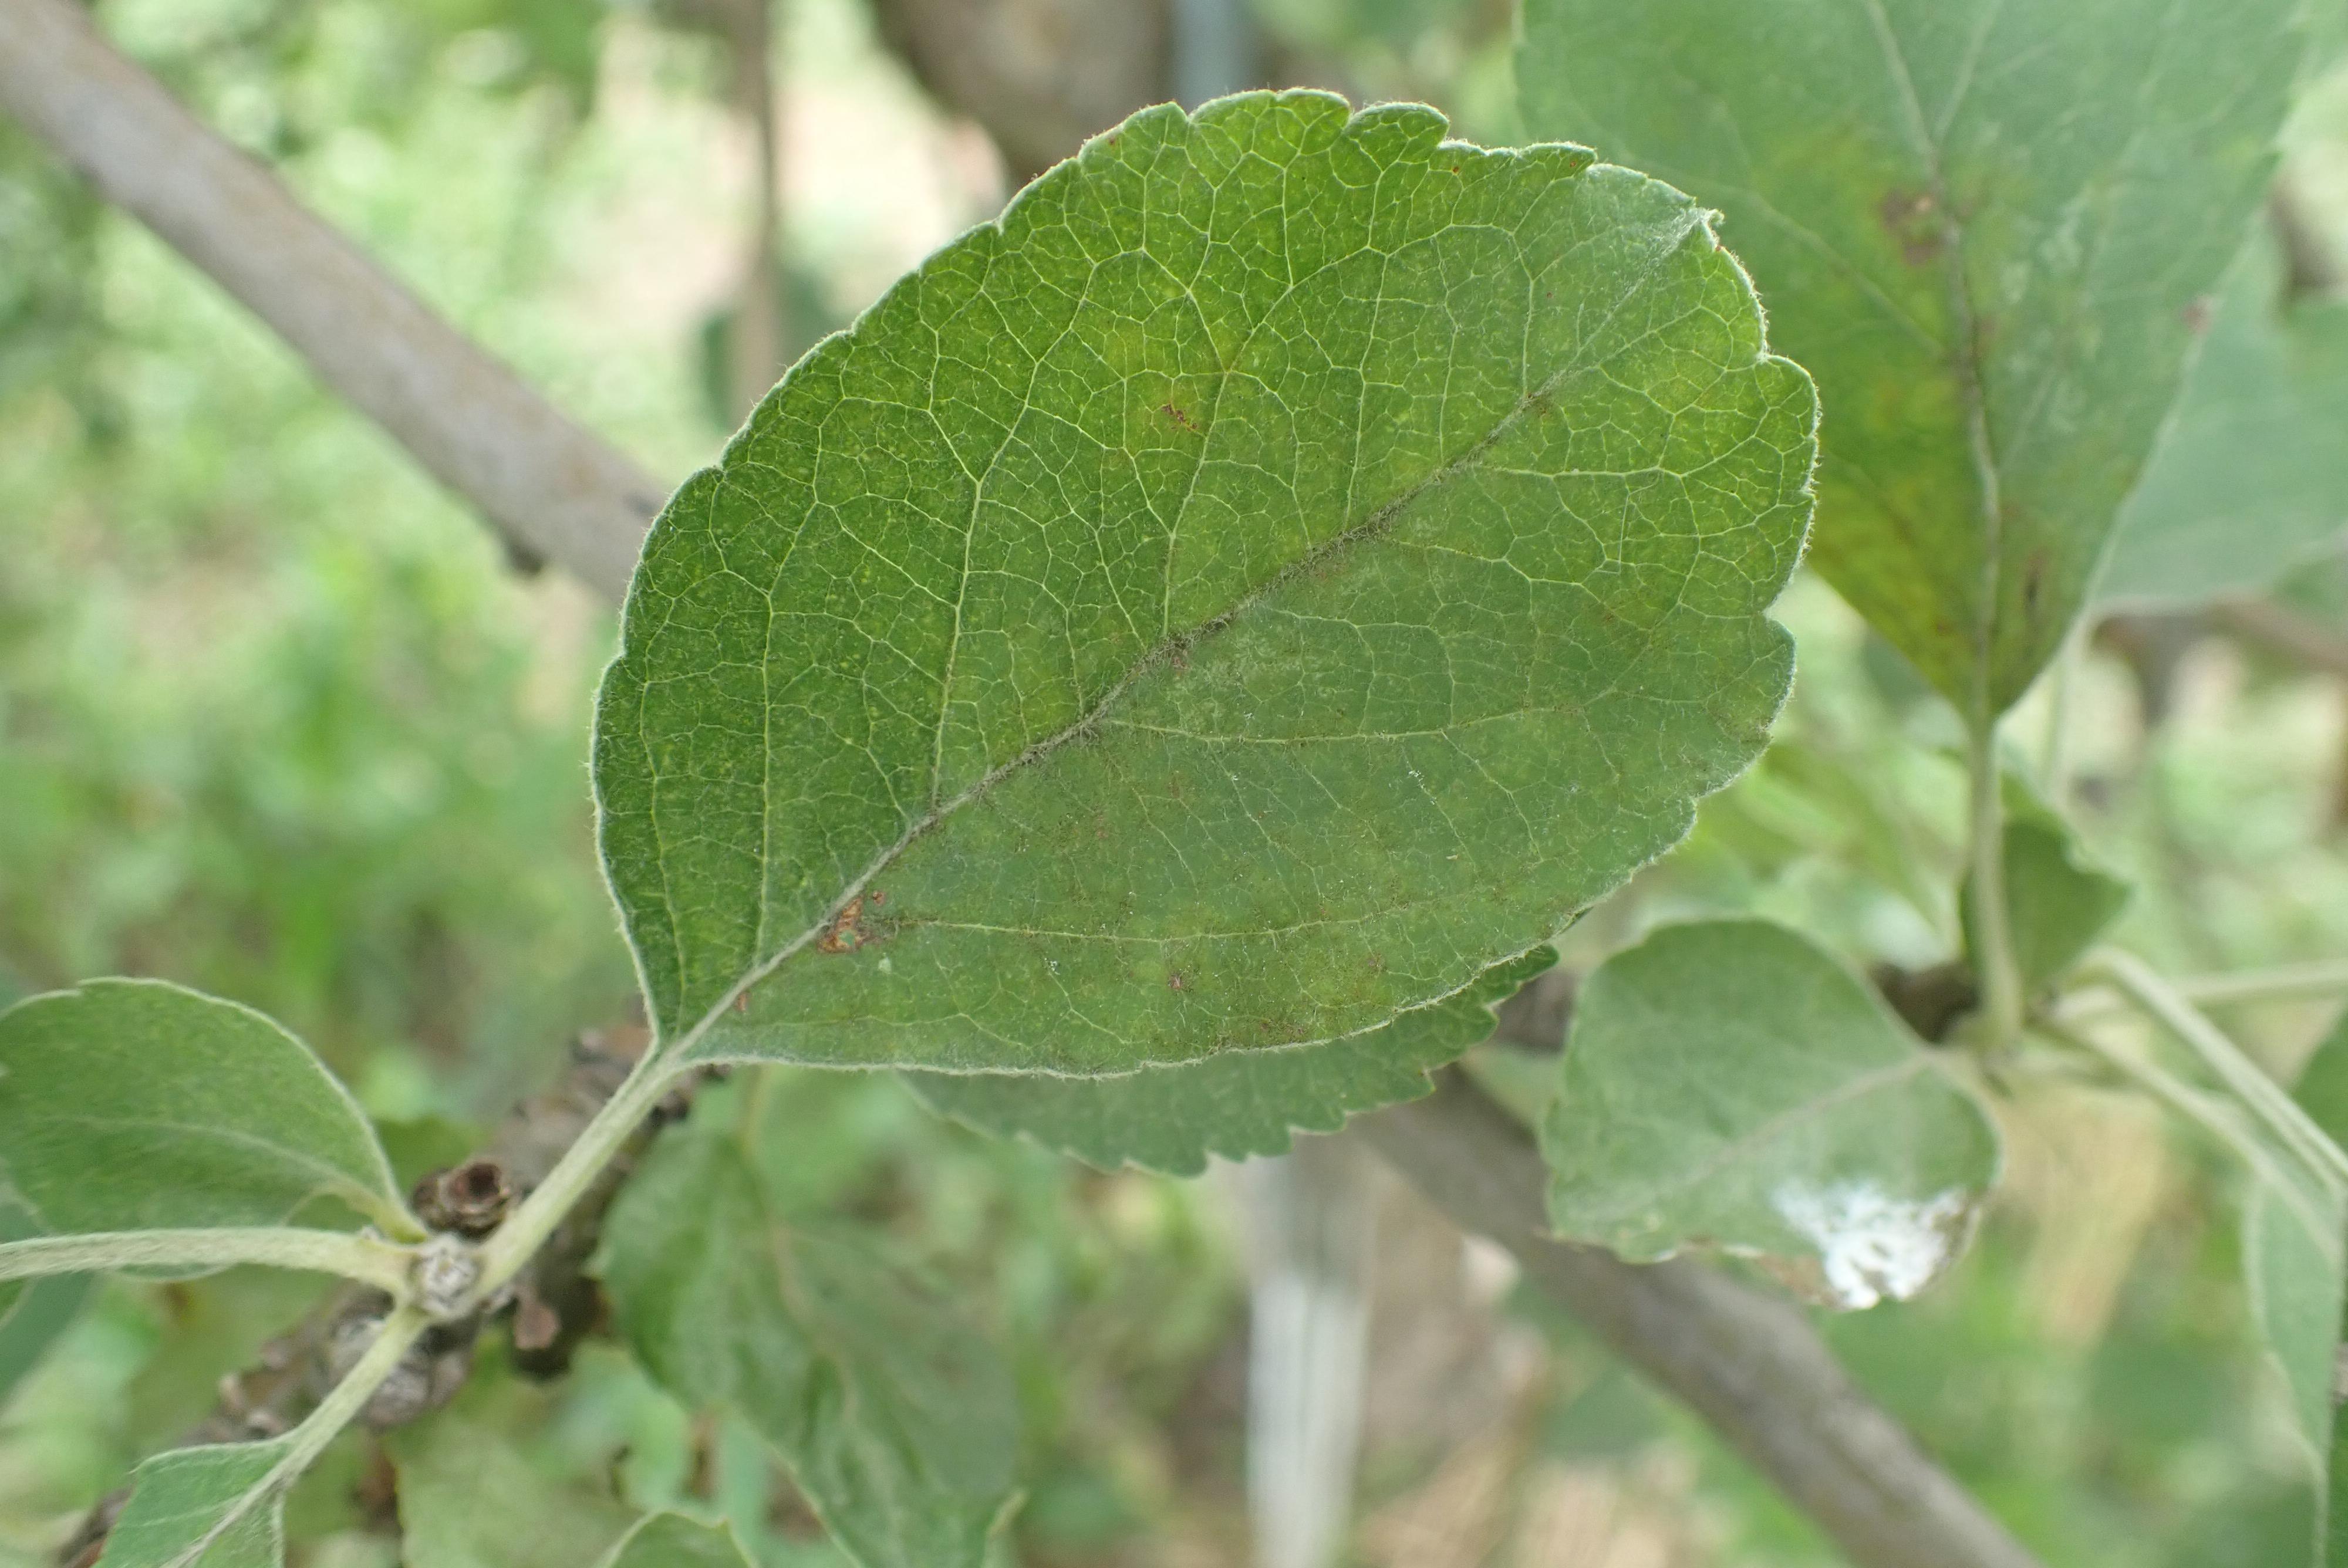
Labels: scab